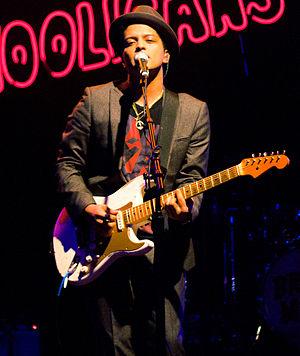
Cette page liste les titres musicaux ayant eu le plus de succès au cours de l'année 2015 aux États-Unis d'après le magazine Billboard.
Cet article intitulé 2016 en radio en France est une synthèse de l'actualité du média radio en France pour l'année 2016. On ne retiendra en général que l'actualité des radios de caractère national ou international, afin de ne pas se perdre dans les détails des radios locales.